Ambon Island

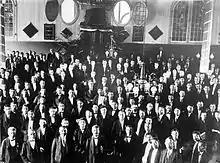
Ambonese burghers congregating at the church in Ambon town.

Meanwhile, the VOC imposed a monopoly on clove production that was concentrated in Ambon and a few adjacent islands. The Dutch dispositions created great displeasure among local populations. The Muslim state Hitu, in the north of Ambon, was especially recalcitrant, while the southern peninsula Leitimor was largely Christianized and mostly stayed in the European orbit. Moreover, the autonomous governors for the Sultanate of Ternate in Hoamoal in western Seram Island held a generally anti-Dutch stance. All this led to a series of colonial wars during the 17th century. The leader of Hitu, Kakiali, led the resistance from his stronghold Wawani but was murdered by a traitor in 1643, after which Wawani was stormed by the VOC troops and their local allies. A last stand was made by Telukibesi who held out with 300 fighters in the elevated and inaccessible fortification Kapahaha. In July 1646, finally, the VOC troops found a steep track to scale the rock and conquered Kapahaha after a bitter fight. The defeat and death of Telukibesi broke resistance on Ambon Island. However, another conflict involving Hoamoal and several surrounding islands broke out in 1651, known as the Great Ambon War. Although the rebels were assisted by Makassarese auxiliaries, the rebellion was eventually defeated by the VOC commander Arnold Vlaming van Oudshoorn with great loss of life, in 1656. The colonial administration and regulated economy was then conscientiously upheld by the Dutch until European rivals arrived on the scene. Christian Ambonese often served in minor clerical position and as colonial troops in various parts of the Archipelago.